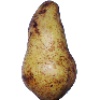
Label: images